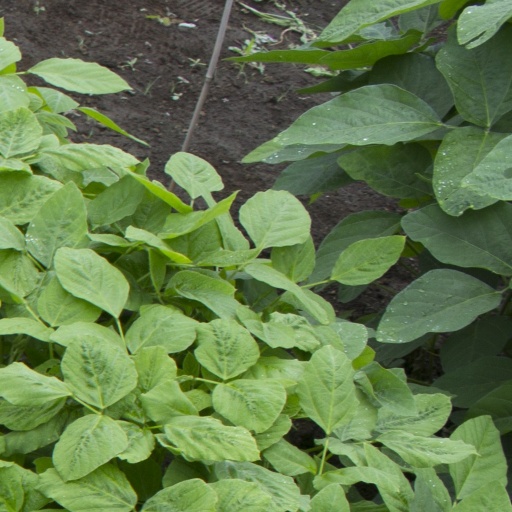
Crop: soybean